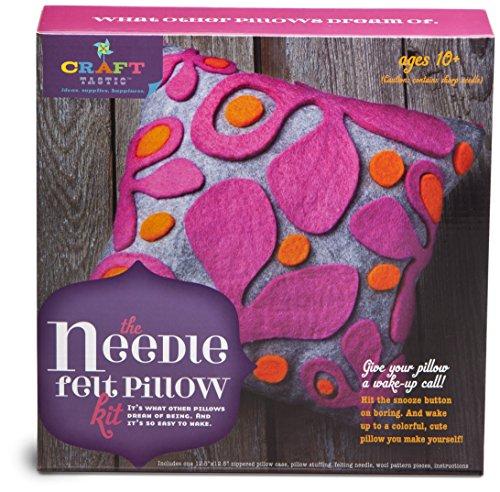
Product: Craft-tastic Needle Felt Pillow Kit
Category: Toys & Games | Arts & Crafts | Craft Kits | Felt Kits
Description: You simply lay the die-cut felt shapes on the pillow and take your needle and Poke, Poke, Poke it through the fabric into the pillow.
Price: $4.39
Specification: ProductDimensions:10x3x10inches|ItemWeight:1pounds|ShippingWeight:1pounds(Viewshippingratesandpolicies)|DomesticShipping:ItemcanbeshippedwithinU.S.|InternationalShipping:ThisitemcanbeshippedtoselectcountriesoutsideoftheU.S.LearnMore|ASIN:B013TRTAK6|Itemmodelnumber:CT1522|Manufacturerrecommendedage:8-15years